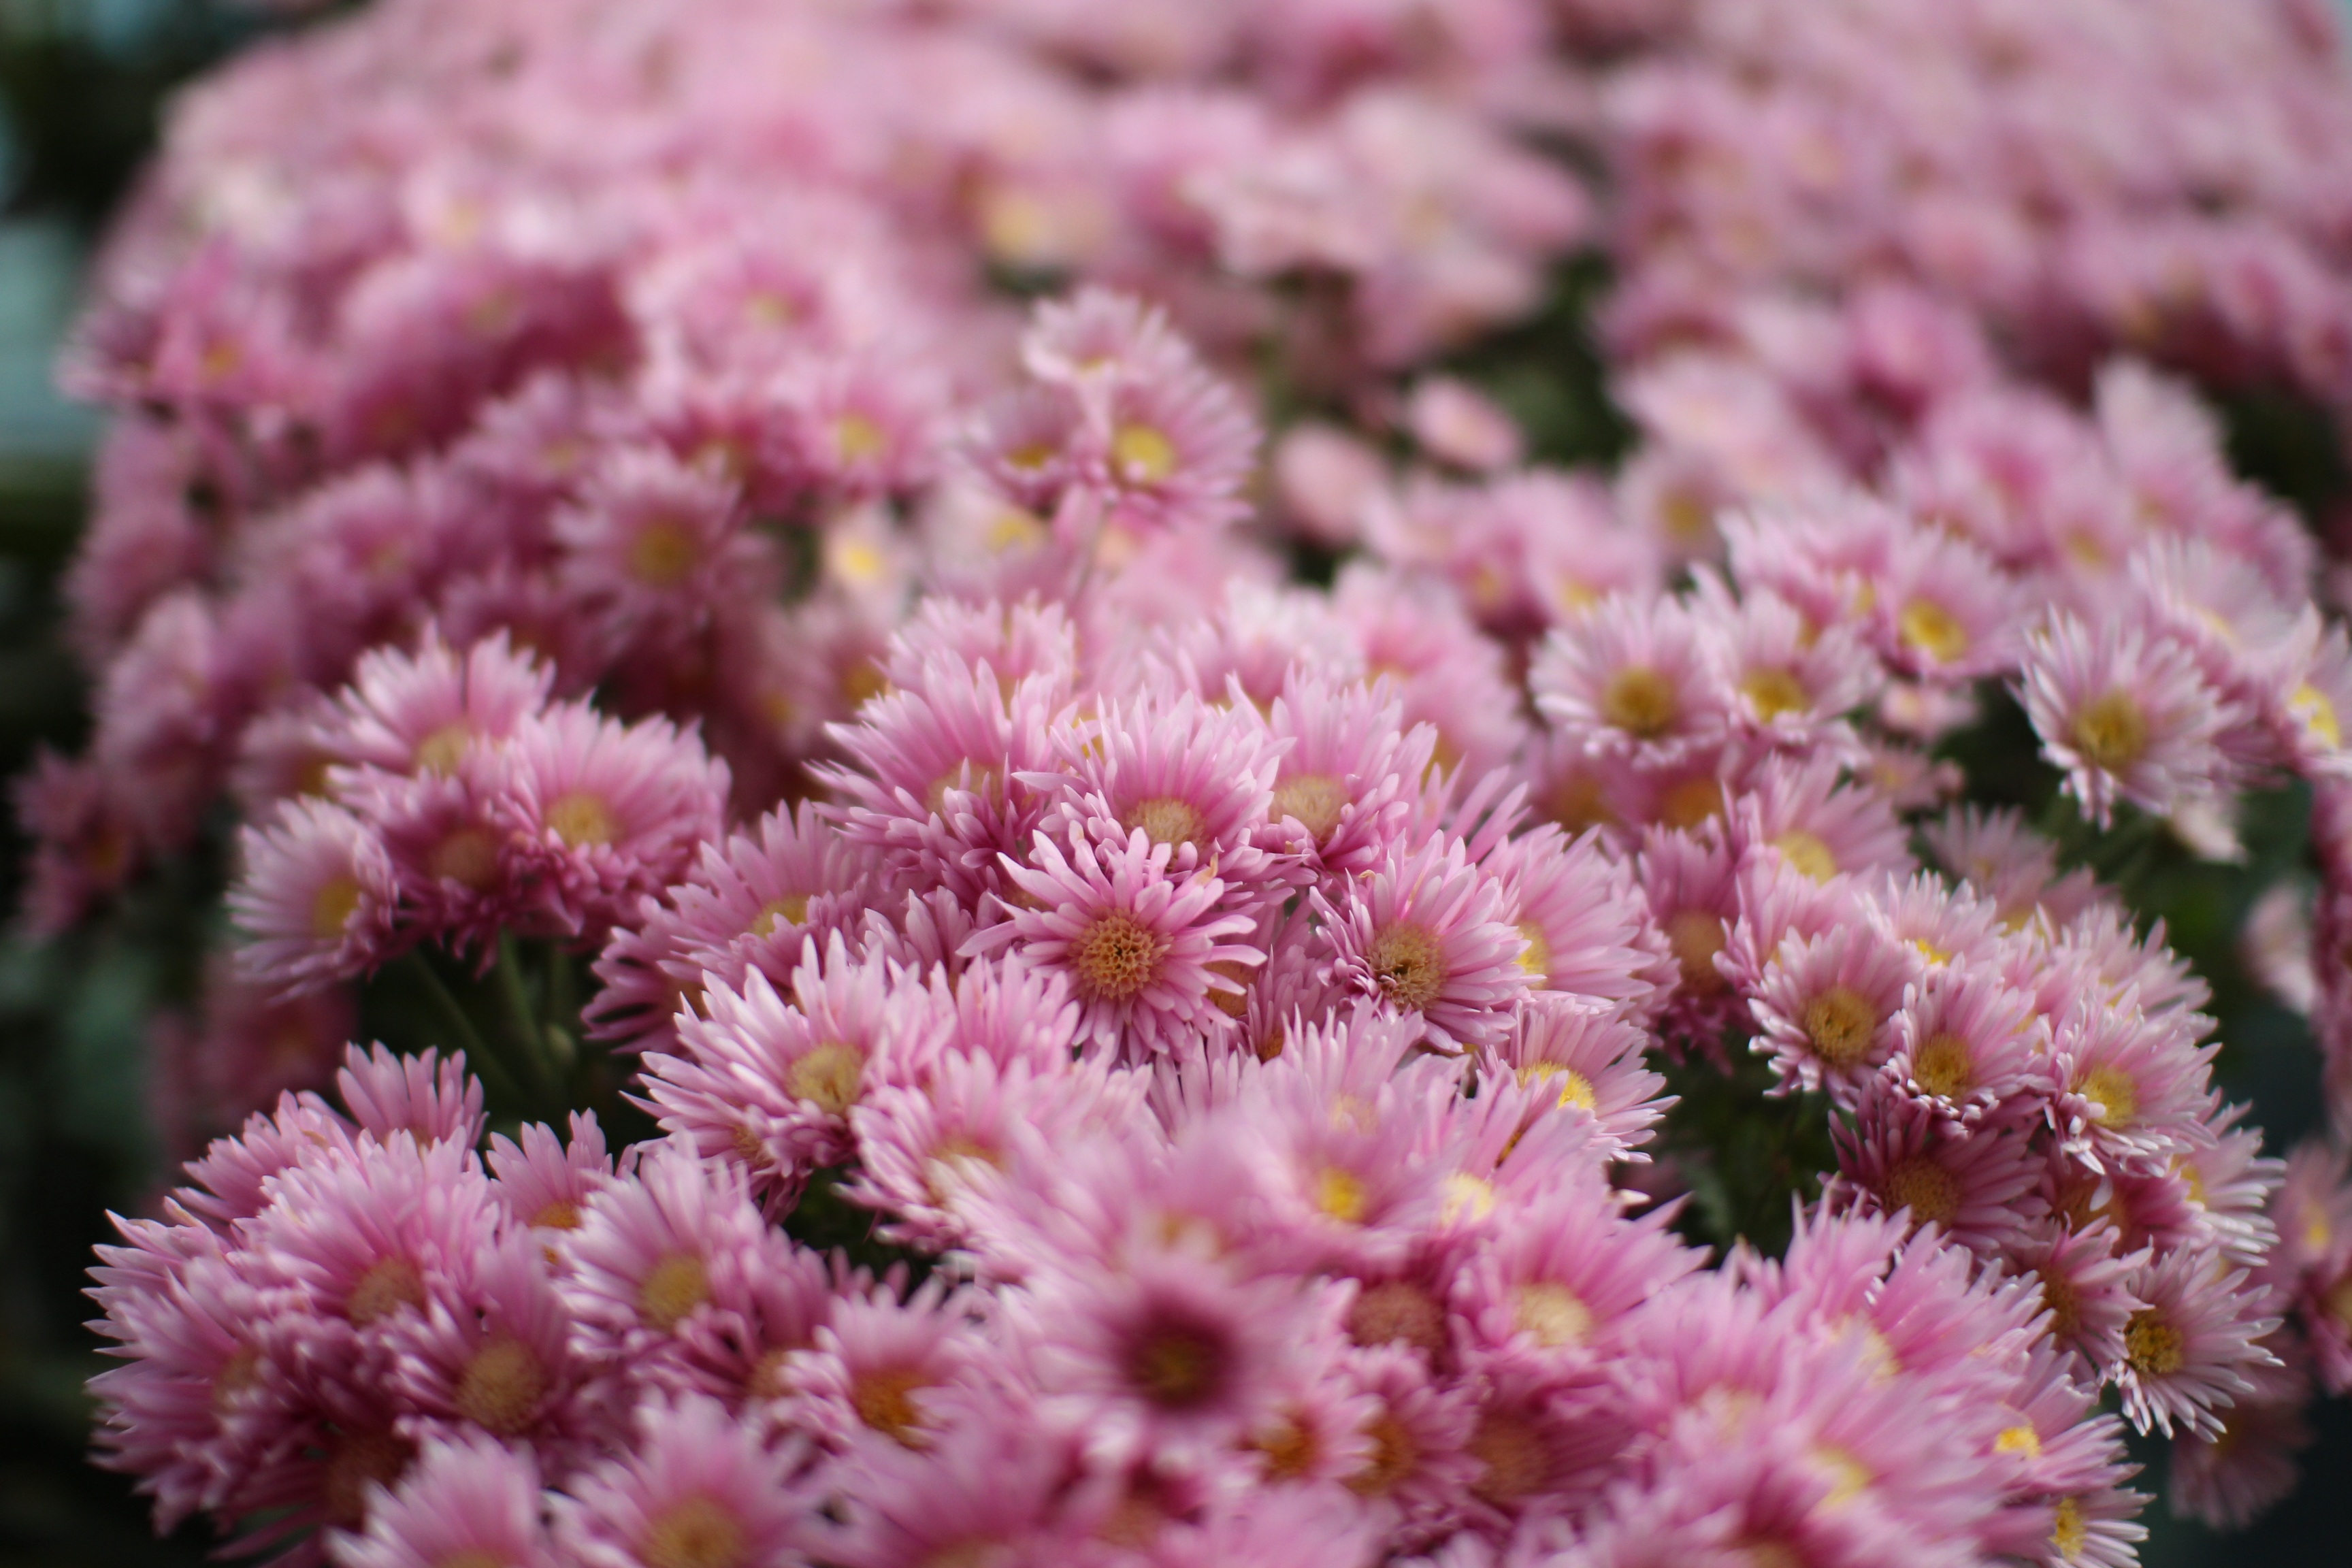
blossom, plant, flower, petal, botany, pink, flora, plants, flowers, shrub, macro photography, flowering plant, daisy family, annual plant, land plant, chrysanths, ice plant family